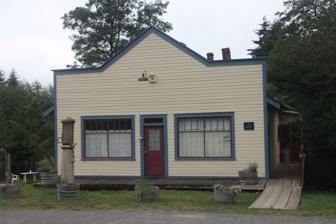
Building: Colvos Store
Country: Unknown
Year built: 1923
United States historic place Colvos Store U.S. National Register of Historic Places Colvos Store Show map of Washington (state) Show map of the United States Location 123rd Ave. SW and Cove Rd., Vashon, Washington Coordinates 47°27′55″N 122°29′29″W / 47.46528°N 122.49139°W / 47.46528; -122.49139 ( Colvos Store ) Area less than one acre Built 1923 ( 1923 ) Architect Trones, John; Parker, Gustav Architectural style Early Commercial NRHP reference No. 00000970 Added to NRHP August 10, 2000 The Colvos Store , also known as the Kress Store and Belcher Home , is a combination residence and commercial building in Vashon, Washington . It was added to the National Register of Historic Places on August 10, 2000. History The Colvos Store was built in 1923 by  John Trones, an immigrant from Norway, and Gustav Parker. The store area in the front measured about 30 feet (9.1 m) by 30 feet (9.1 m), and a two-room apartment behind the store measured about 30 feet (9.1 m) by 25 feet (7.6 m). A garage (since demolished) and addition to the rear apartment were added in the 1930s. Trones, having bought out Parker's interest in the store, operated it himself for several years before selling it to the Tellvik family in 1927. Mr. Tellvik added the garage which operated in conjunction with a Shell Oil Company gas pump. The store passed to several families in the 1930s: from the Tellviks to the Townes to the Sextons. In 1938, Mr. and Mrs. Guy Kress bought and renamed the store "Kress Store", operating it until 1943 when war rationing and declining business led the Kresses to close the store. After falling into disrepair, the building was rehabilitated as a residence and studio in 1985, restoring the facade to its original appearance. In 1994, it was discovered that the original 700 gallon gasoline storage tank was still underground; it was removed and remediation actions were taken to remove contaminants from the soil. References